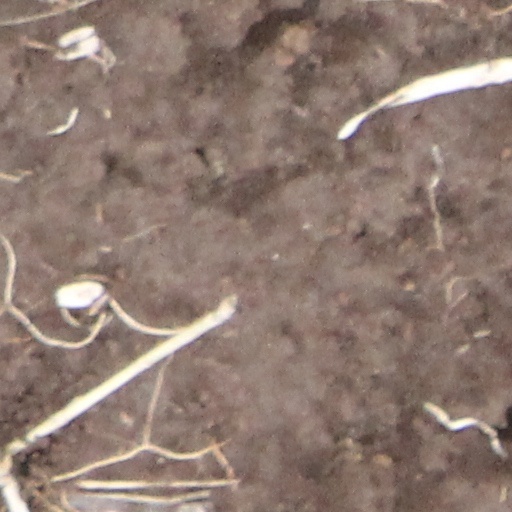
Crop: wheat